Glasgow Airport

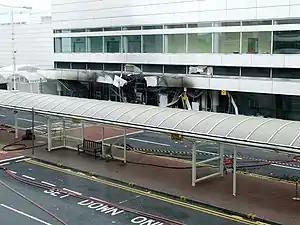
The aftermath of the 2007 Glasgow Airport attack

In the 1960s Glasgow Corporation decided that a new airport for the city was required. The original site of Glasgow's main airport, Renfrew Airport, was east of the current airport, in what is now the Dean Park area of Renfrew. The original Art Deco terminal building of the original airport has not survived. The site is now occupied by a Tesco supermarket and the M8 motorway; this straight and level section of motorway occupies the site of the runway.